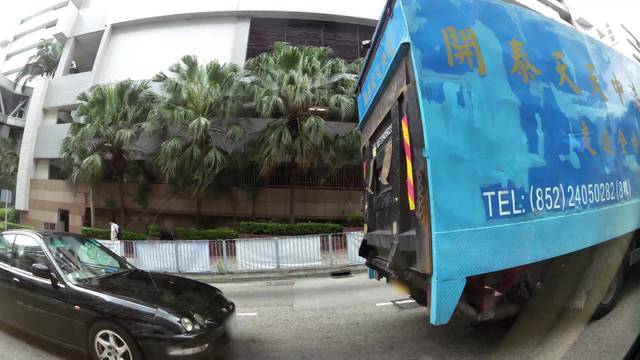
Region: China
Coordinates: 22.315, 114.181